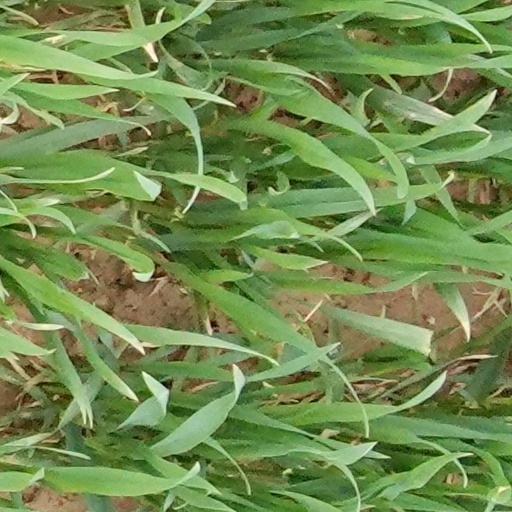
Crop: wheat